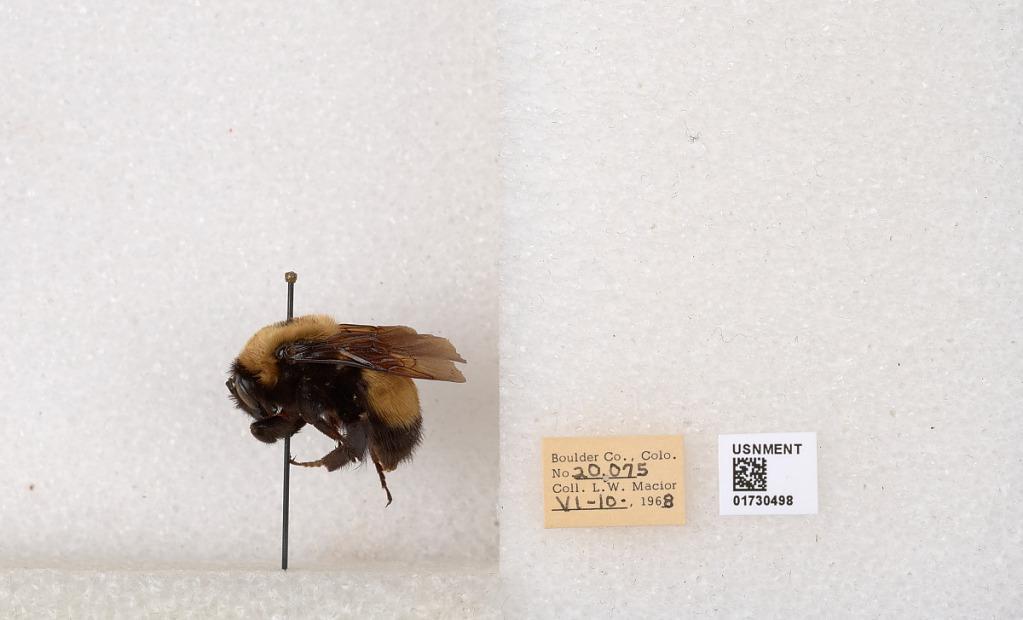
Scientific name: Bombus (Bombus) nevadensis Cresson
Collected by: L. Macior
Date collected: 1968-6-10
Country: United States
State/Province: Colorado
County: Boulder
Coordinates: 40.0925, -105.358